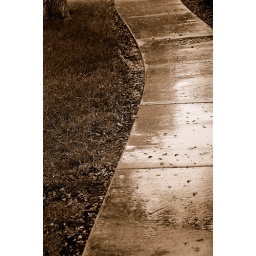
sidewalk in black n white